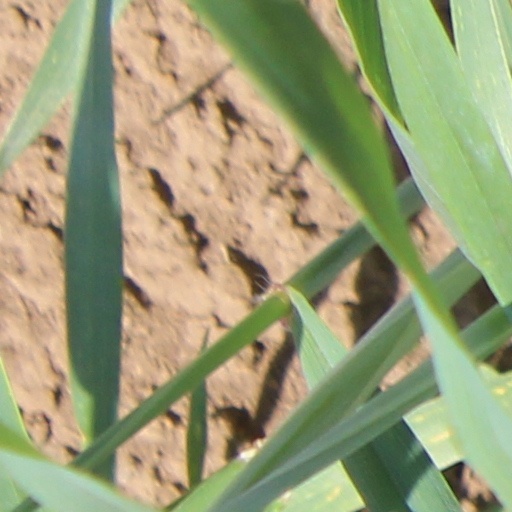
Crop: wheat